The Megaphonic Thrift

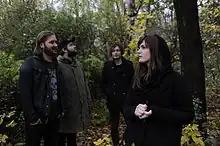
The Megaphonic Thrift

The Megaphonic Thrift is a Norwegian band from Bergen. The members are Richard Myklebust, Linn Frøkedal, Fredrik Vogsborg and Njål Clementsen.